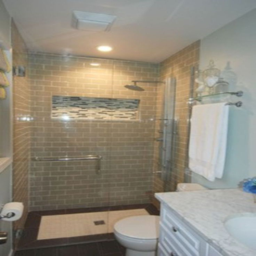
small bathroom ideas on a budget